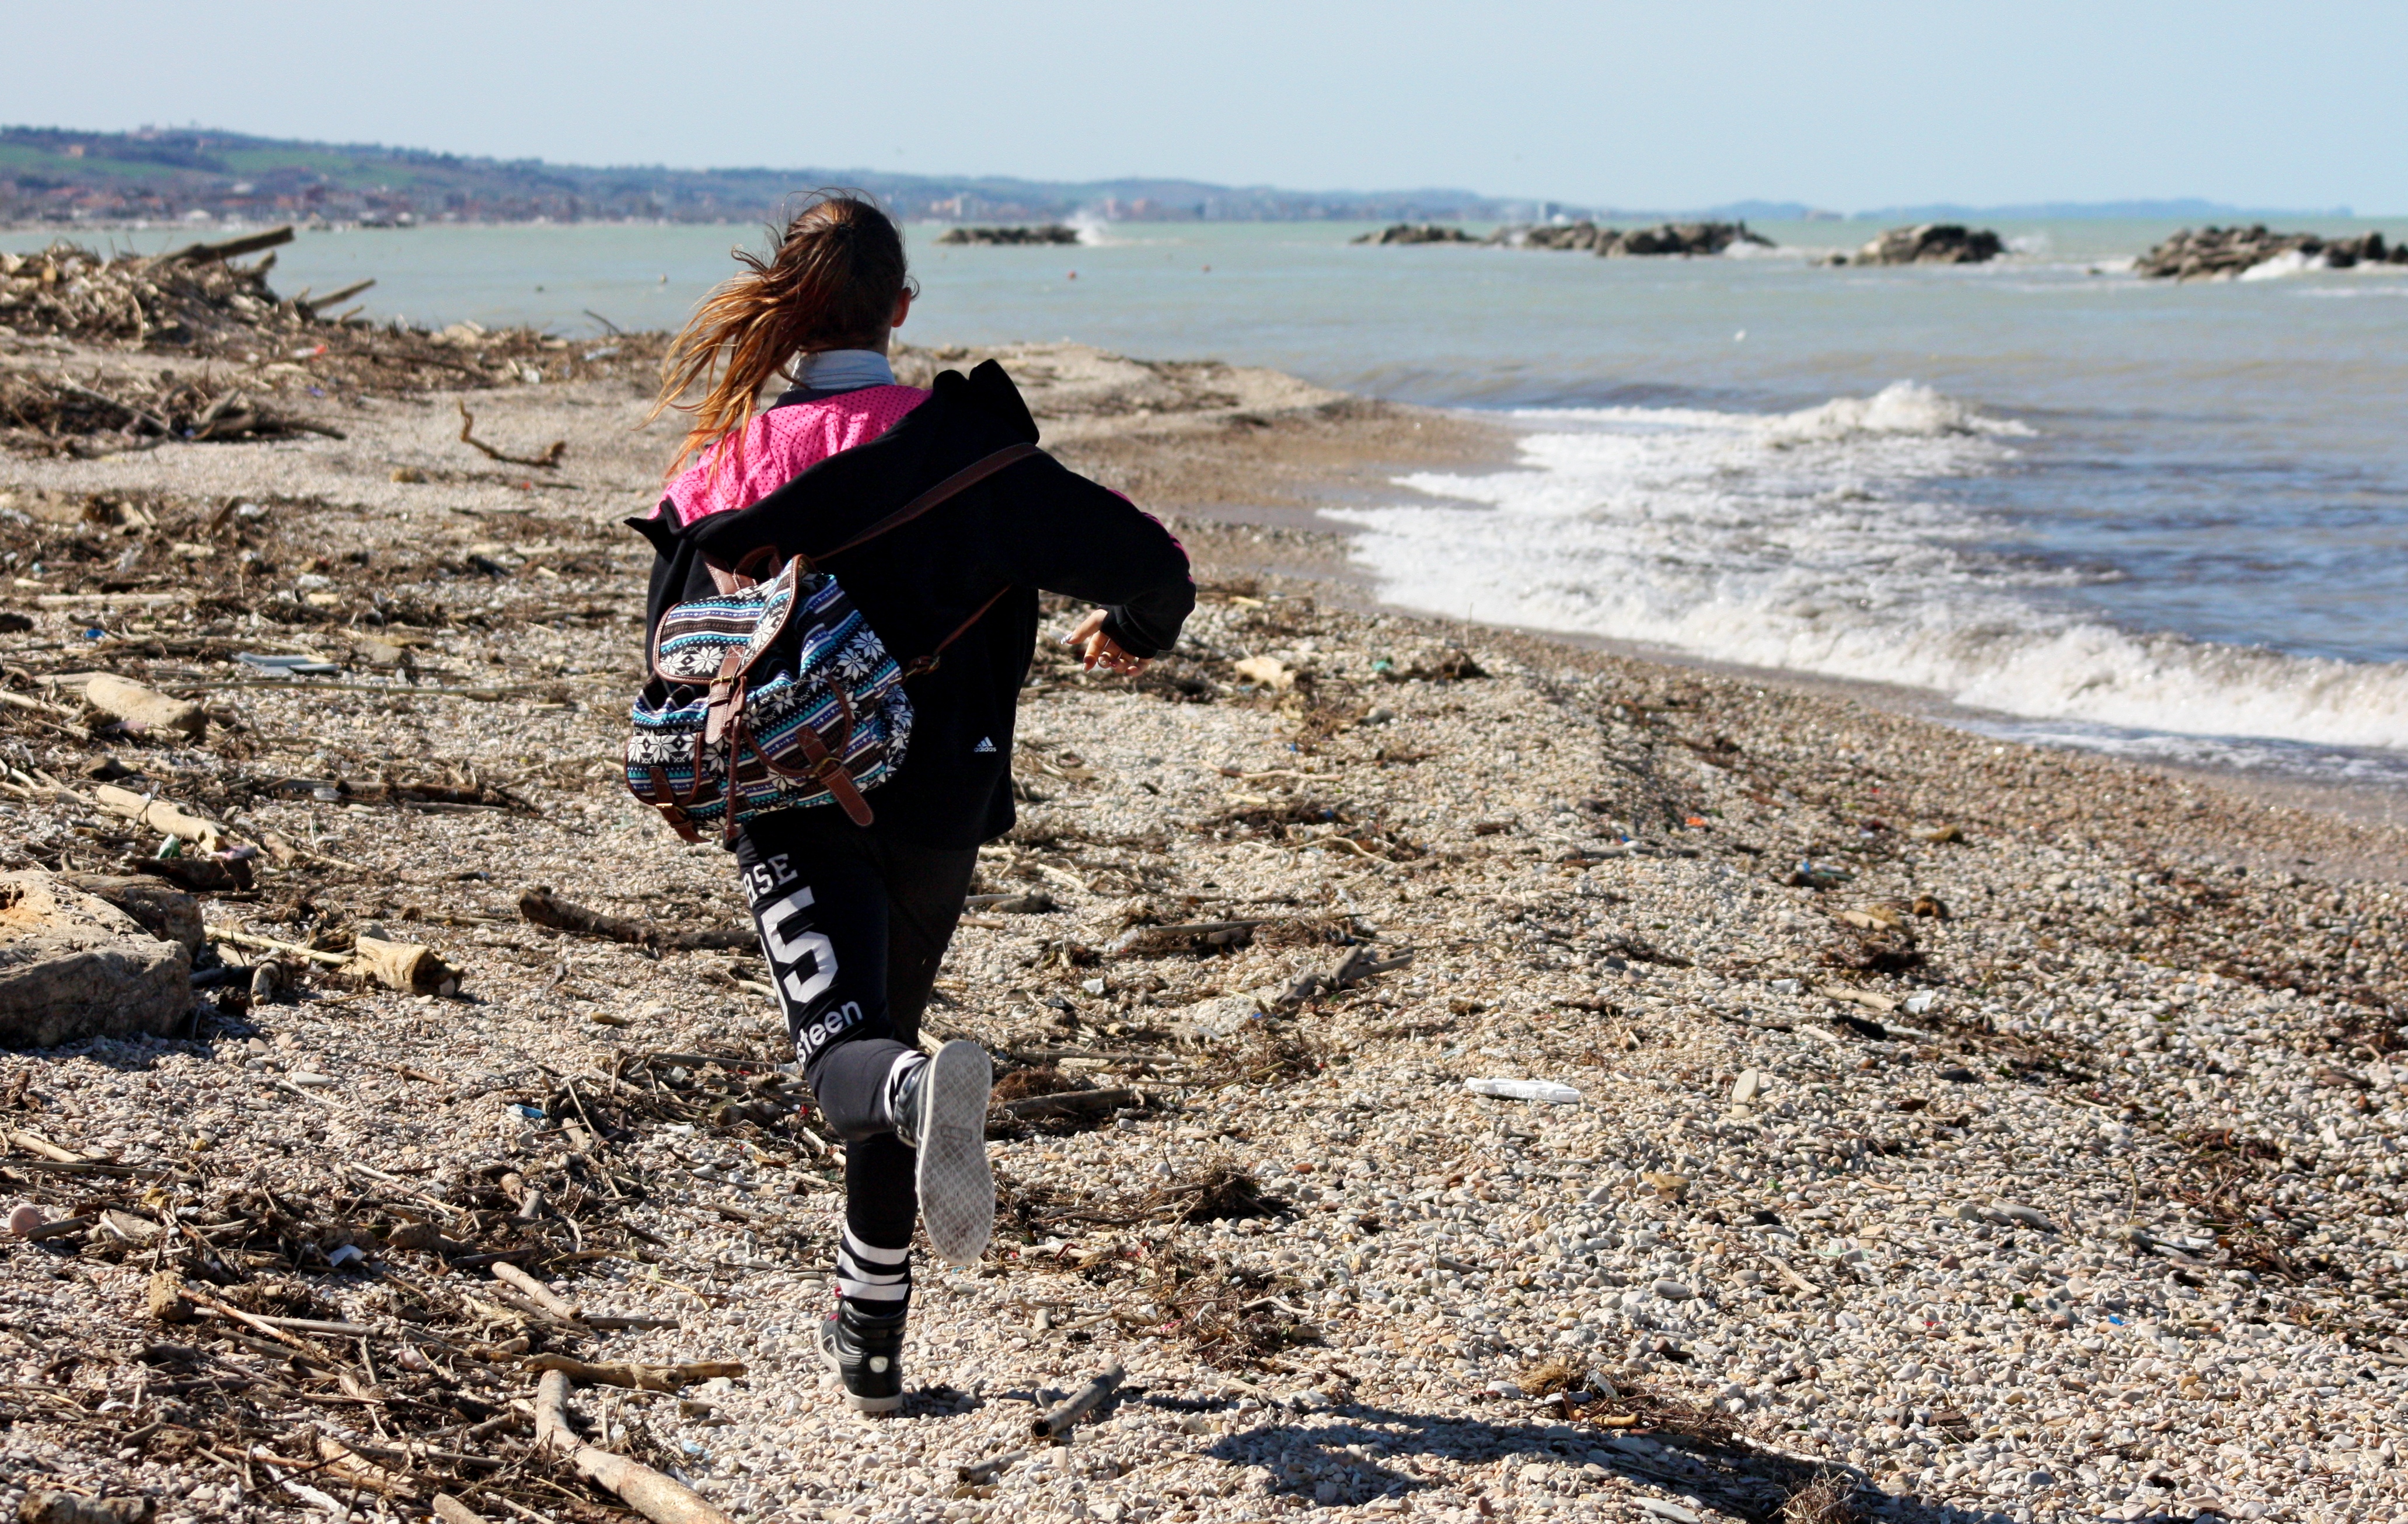
girl, sea, winter, travel, leisure, time, beach, water, coast, sand, shore, fun, vacation, ocean, recreation, rock, sky